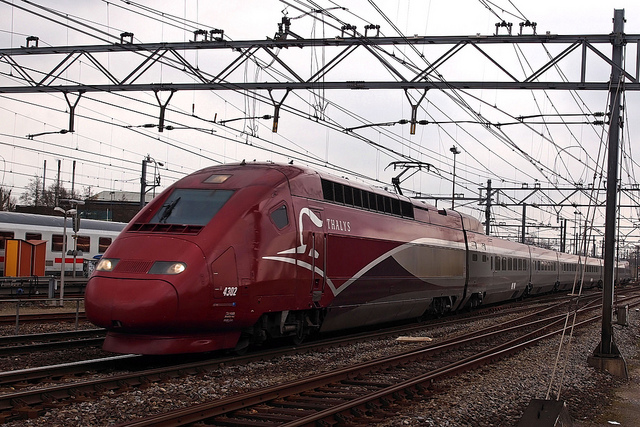
A red moden trolly train is on the tracks.

A red train traveling down rail road racks past another train.

A red streamlined train riding on a  track.

A red and grey train traveling along railroad tracks.

a red train riding along a center train track